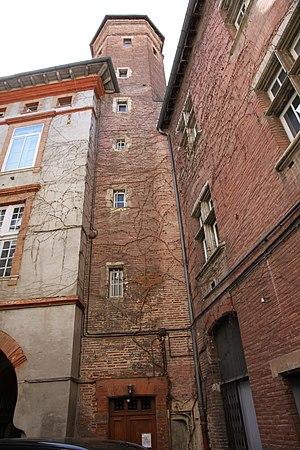
Tour capitulaire dans la cour de l'hôtel Ysalguier
L’hôtel des Ysalguier est un hôtel particulier, situé au nᵒ 18 rue Peyrolières, avec des entrées latérales aux nᵒ 2 rue Clémence-Isaure et nᵒ 1 rue de l'Écharpe, dans le centre historique de Toulouse. Même si l'hôtel de la famille Ysalguier ou Isalguier est presque complètement reconstruit au XVIIᵉ siècle et encore remanié plusieurs fois aux siècles suivants, sa tour d'escalier construit au XIVᵉ siècle est un des témoignages les plus anciens de l'architecture civile gothique de la ville.
Toulouse, à la tête d'un vaste comté au Moyen Âge, puis capitale de la province de Languedoc jusqu'à la Révolution, a tout au long de son histoire compté parmi les principales villes de France. Centre de pouvoir, la ville a conservé jusqu'à nos jours de nombreux hôtels particuliers édifiés par ses élites : capitouls, marchands fortunés et noblesse de robe liée au Parlement de Toulouse notamment.